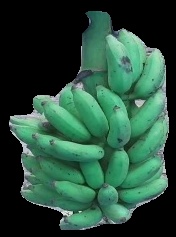
Variety: elakki-bale
Grade: grade3